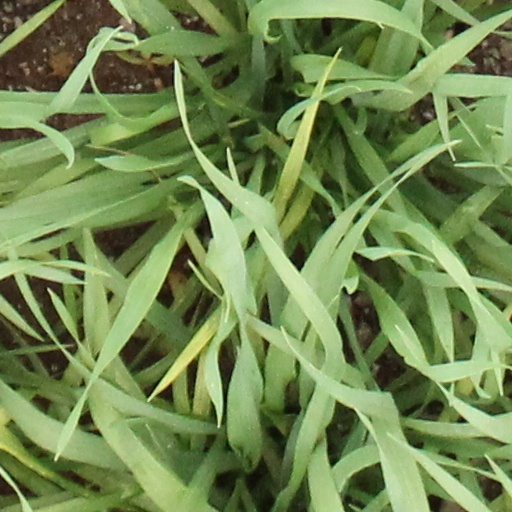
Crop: wheat